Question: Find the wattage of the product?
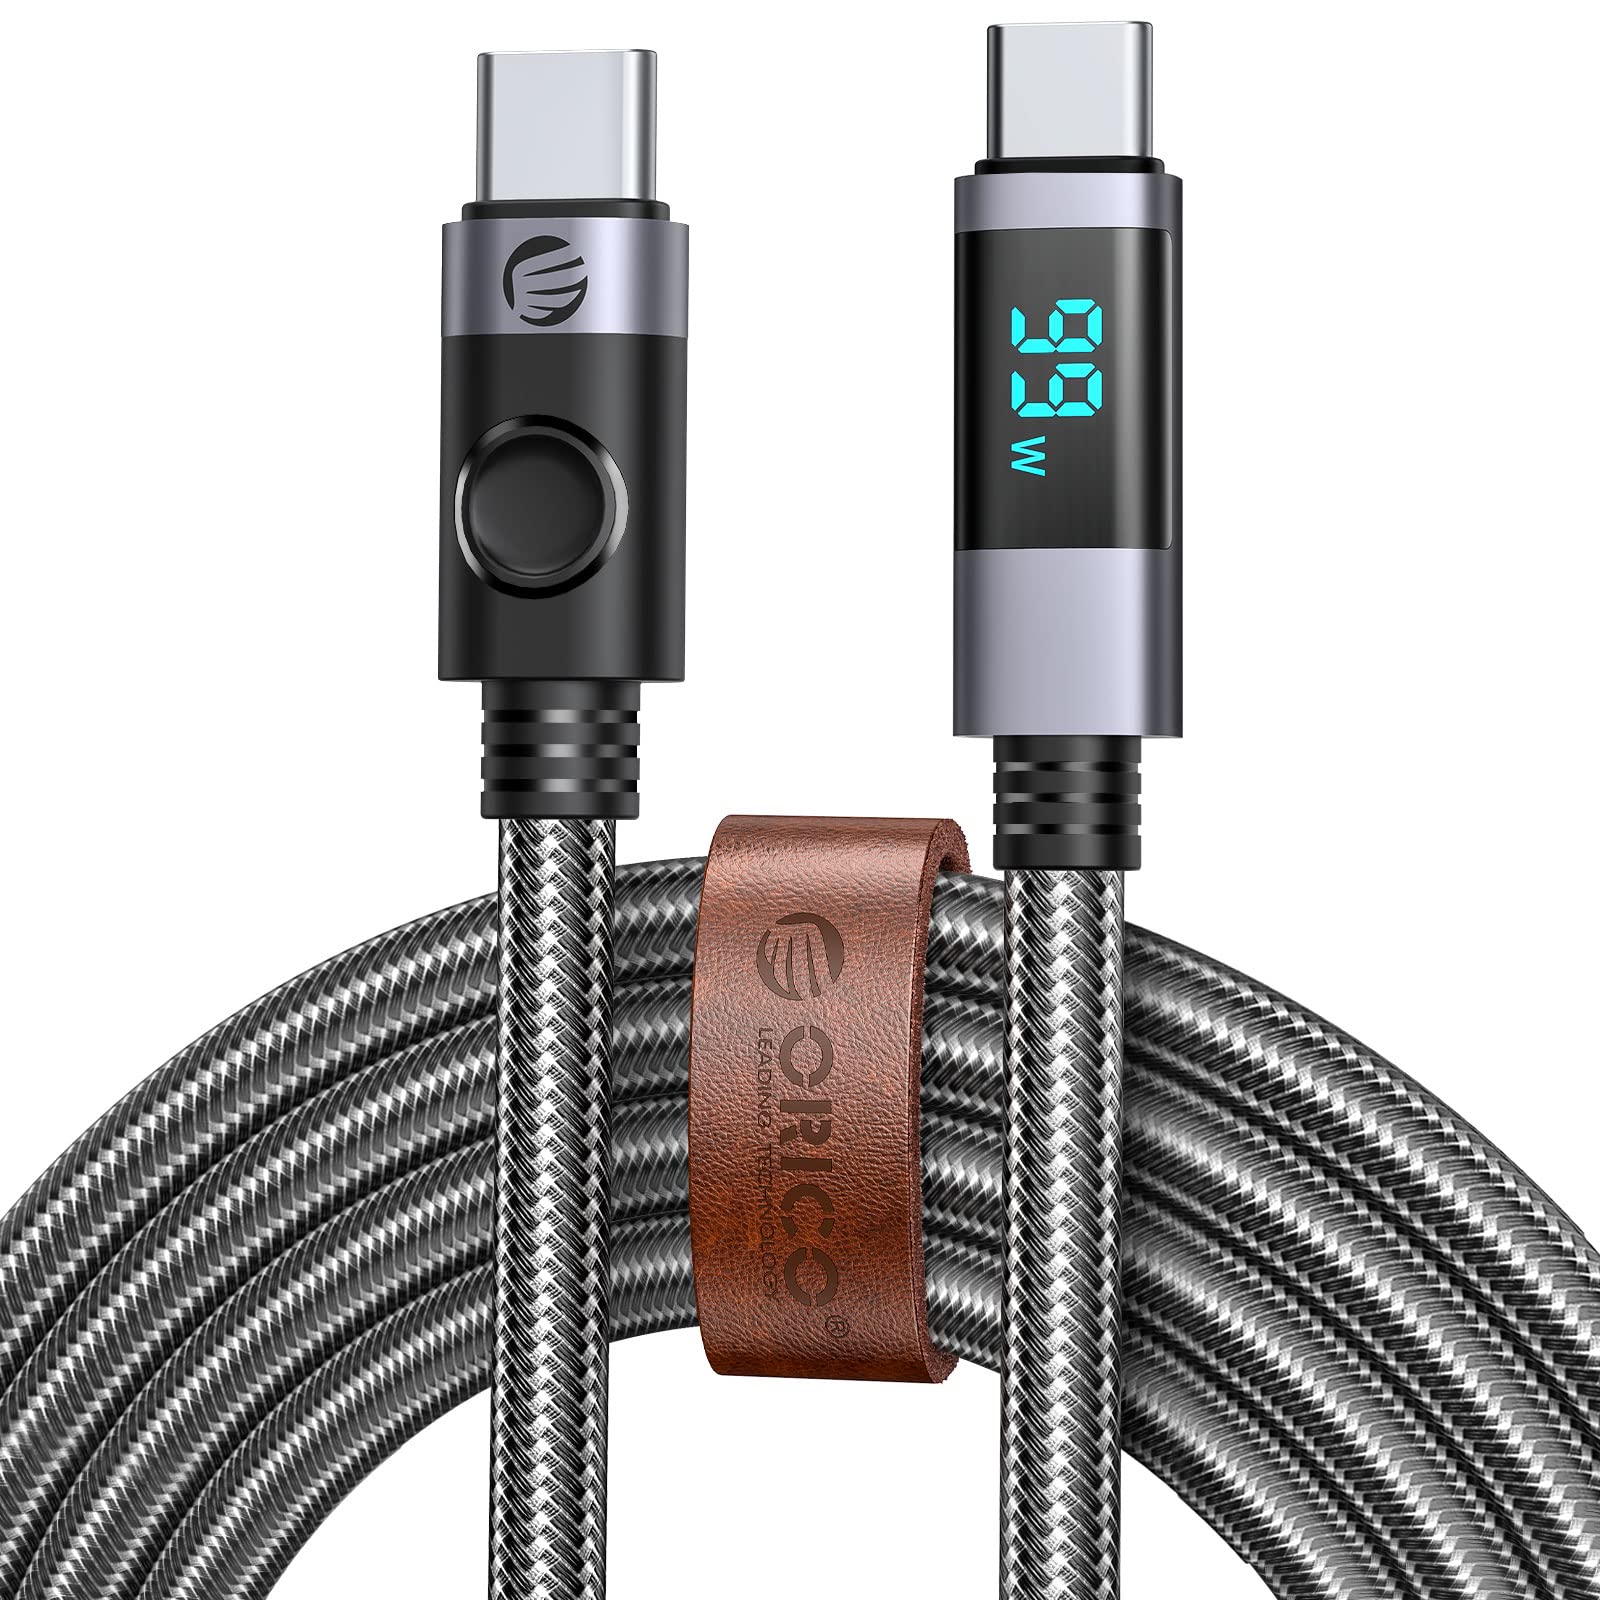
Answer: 99.0 watt